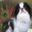
Label: dog